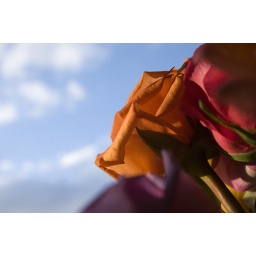
flower in the sky